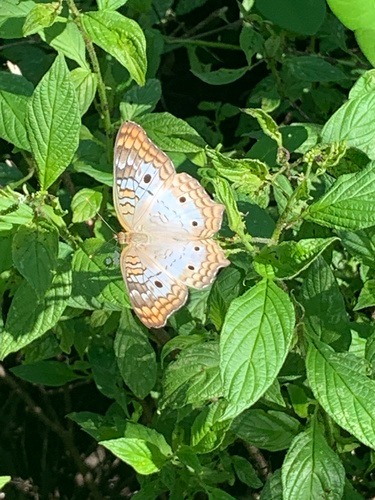
Scientific name: Anartia jatrophae
Common name: White peacock
Family: Nymphalidae
Order: Lepidoptera
Pollinator type: Primary pollinator
Habitat: Gardens, parks, and open areas
Geographic range: Southern United States to Argentina
Conservation status: Least Concern